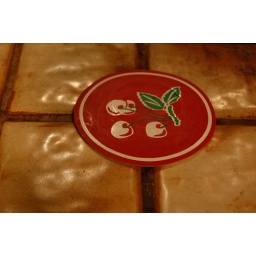
kitchen at the house we had in the middle of NC nowhere for 3 days082709